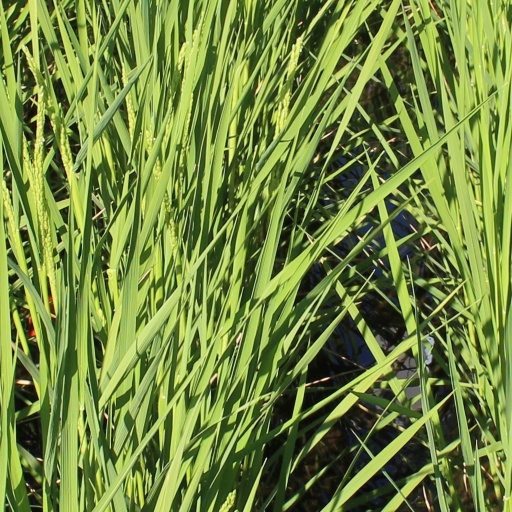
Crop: rice